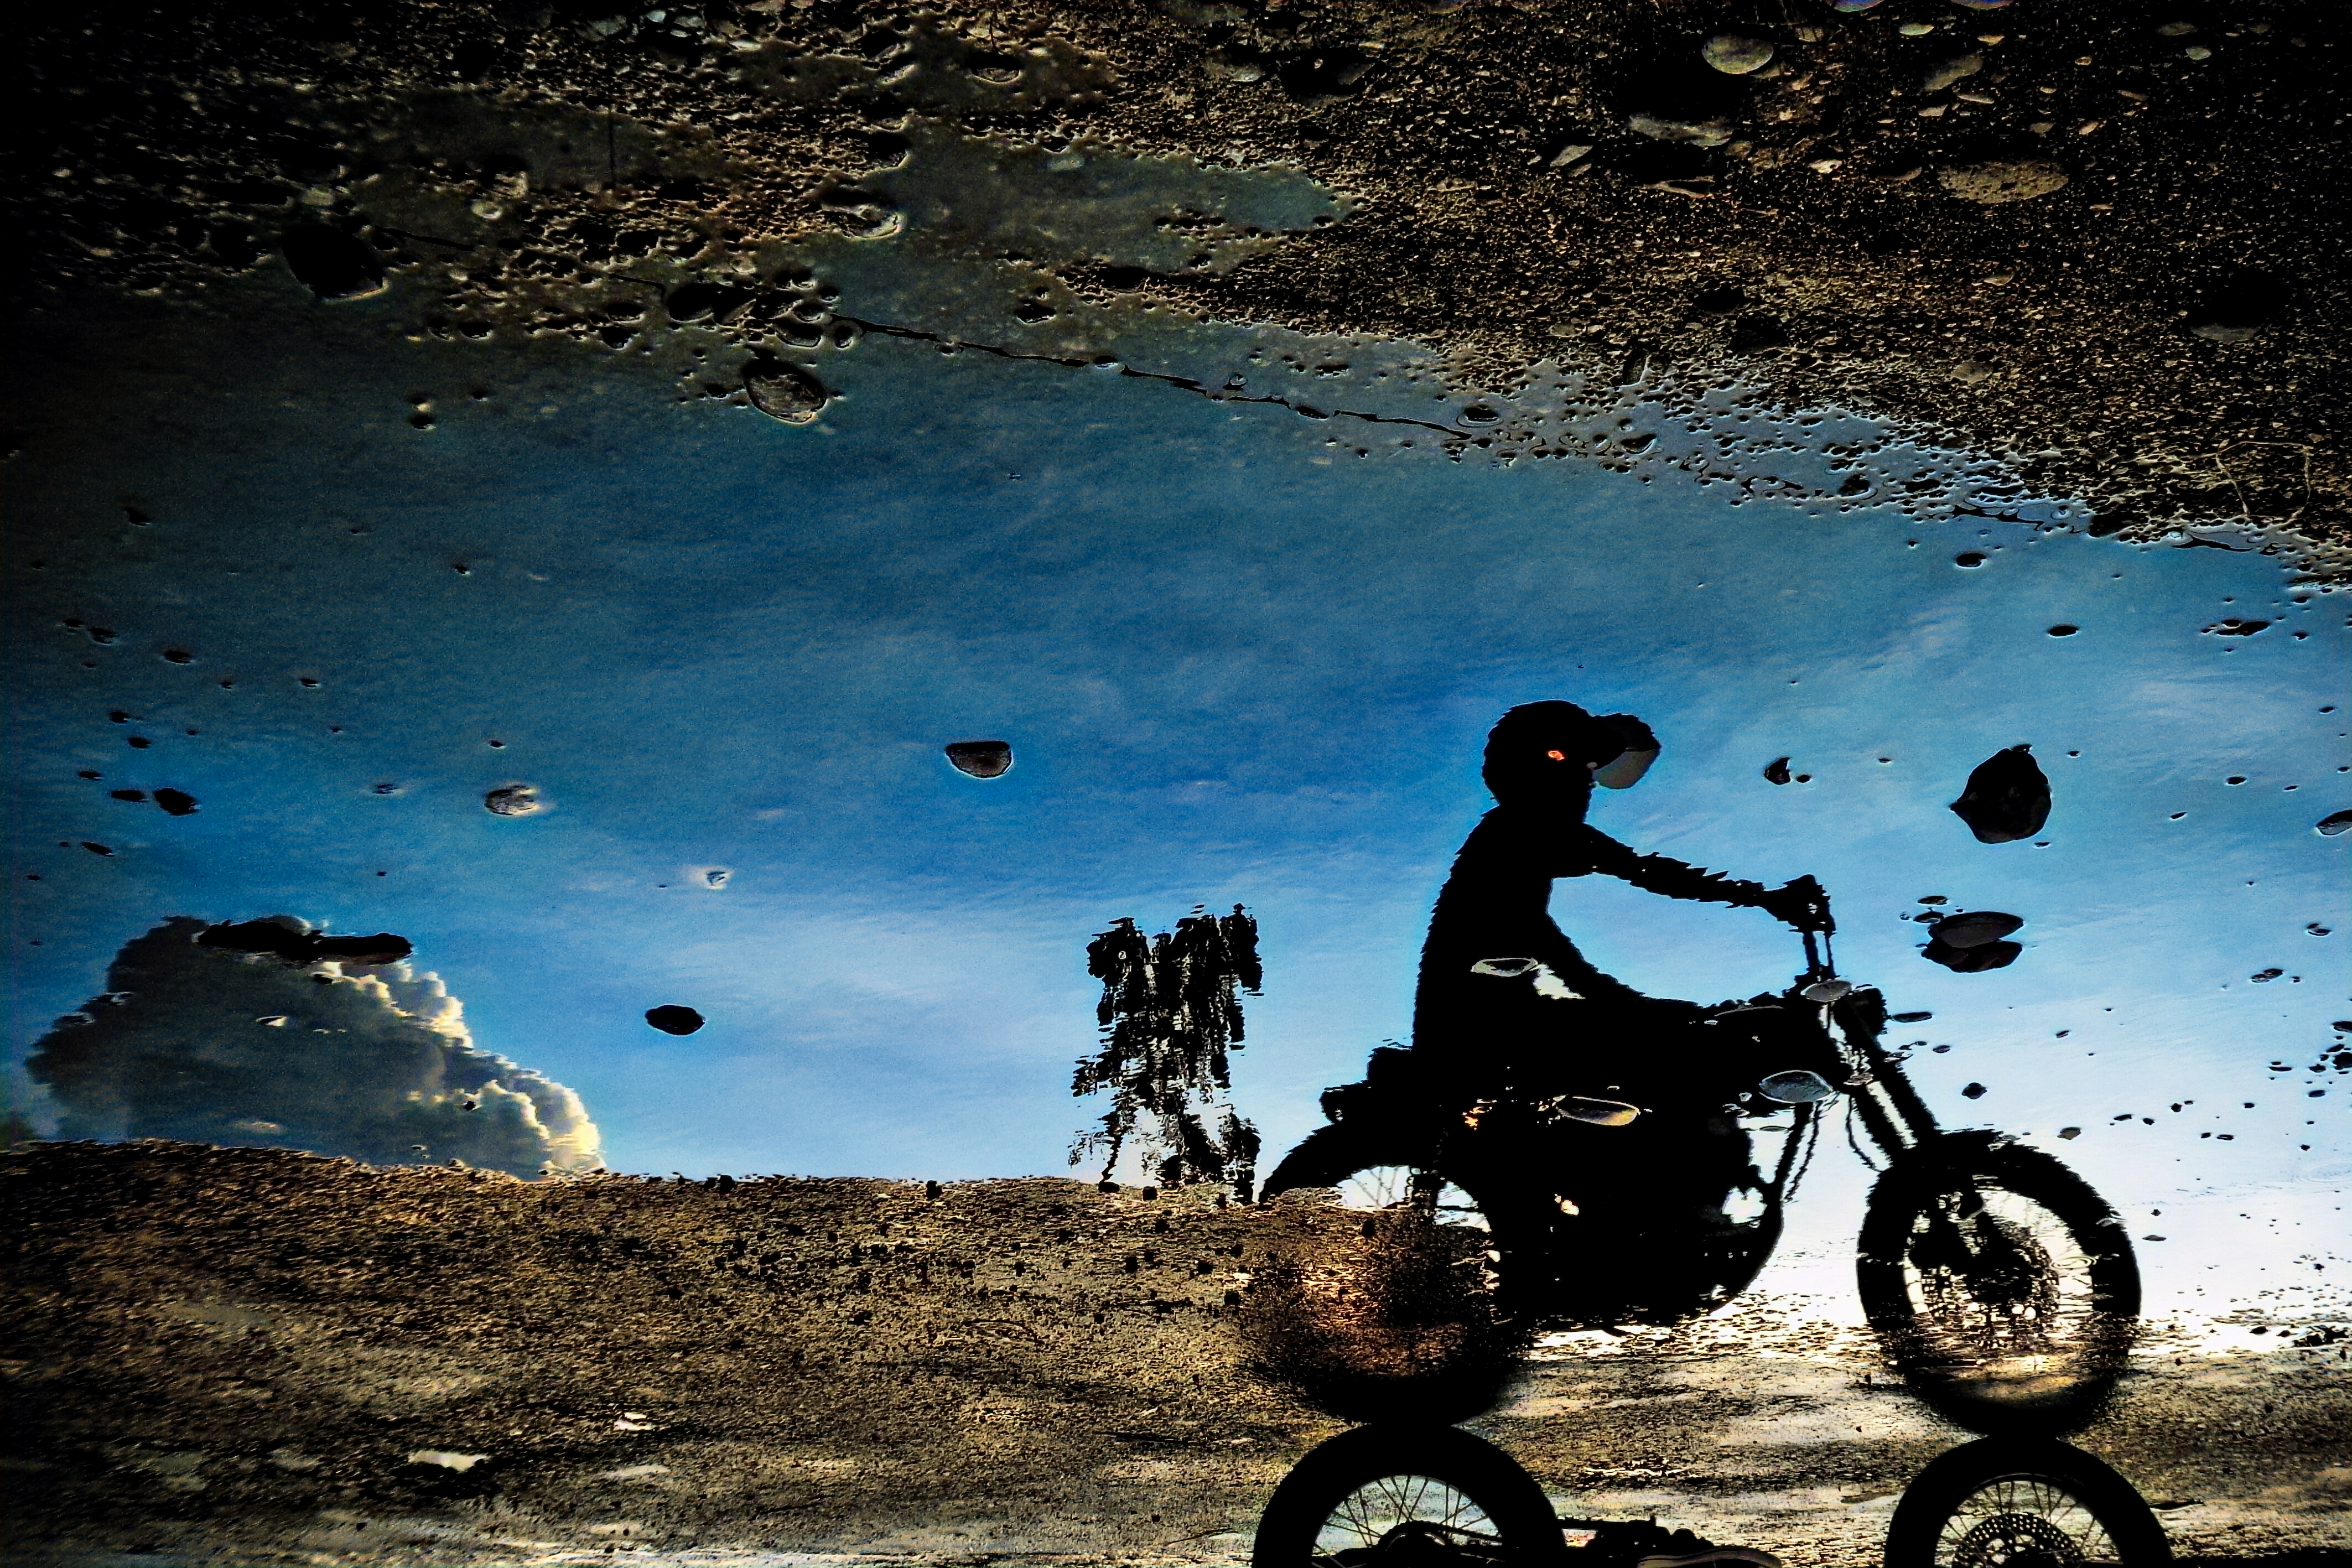
bike, land vehicle, wheel, sky, tire, cloud, light, automotive tire, motorcycle, People in nature, vehicle, motocross, sunlight, art, happy, morning, landscape, Tints and shades, rolling, horizon, motorcycling, recreation, sunset, soil, extreme sport, fun, cycling, freestyle motocross, rock, adventure, cycle sport, road, reflection, stock photography, visual arts, automotive wheel system, motor vehicle, shadow, astronomical object, stunt performer, sand, illustration, personal protective equipment, auto part, mountain bike, racing, off roading, night, still life photography, spoke, motorcycle racing